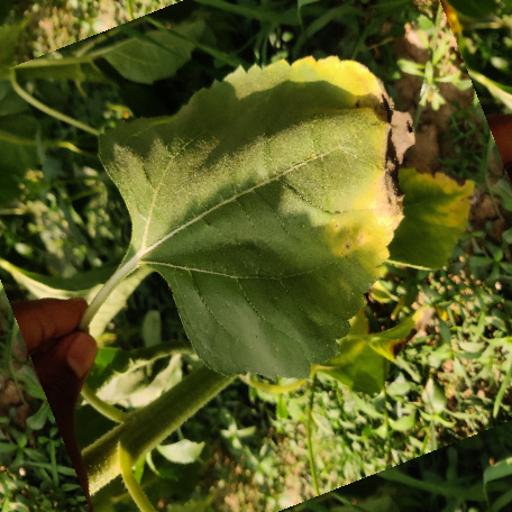
Label: Downy_mildew